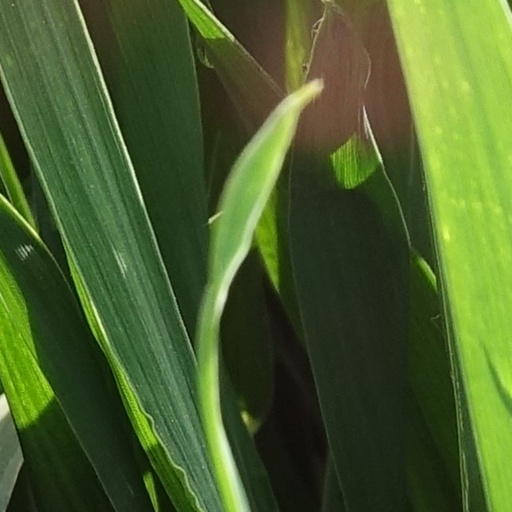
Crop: wheat